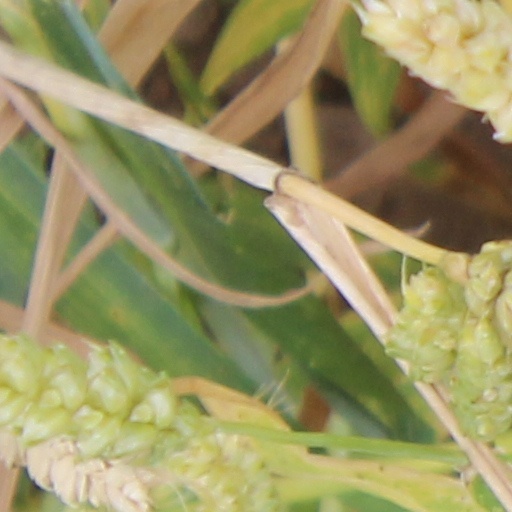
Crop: wheat